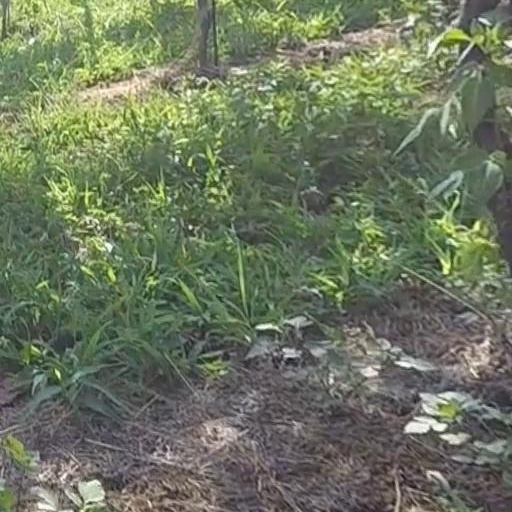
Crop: grape